The Smokering

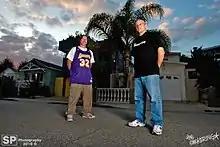
The Smokering (Est. 2005)

The Smokering is a Los Angeles, California music production duo Ed Vichnick and Jason D. Kuhar.